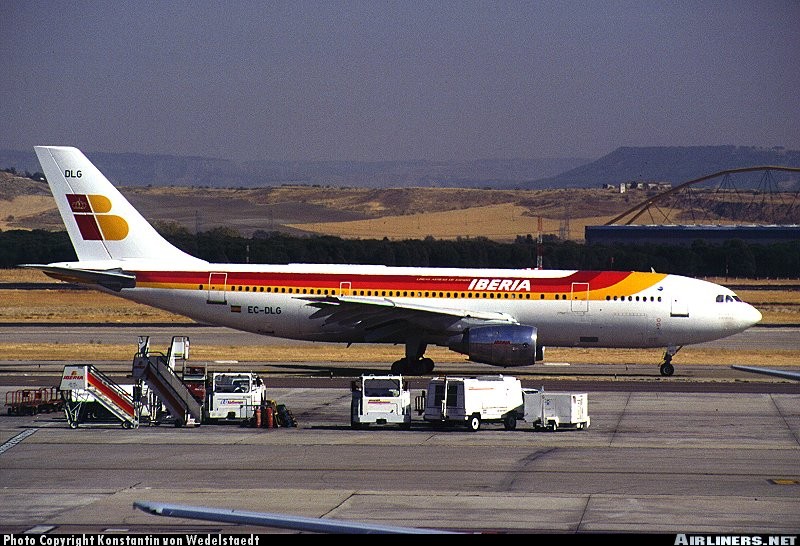
Vehicle type: Planes